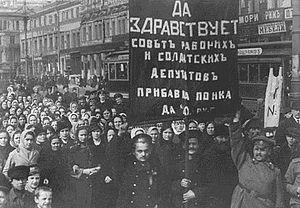
Sauf indication contraire, toutes les dates répertoriées dans cet article correspondent au calendrier grégorien.